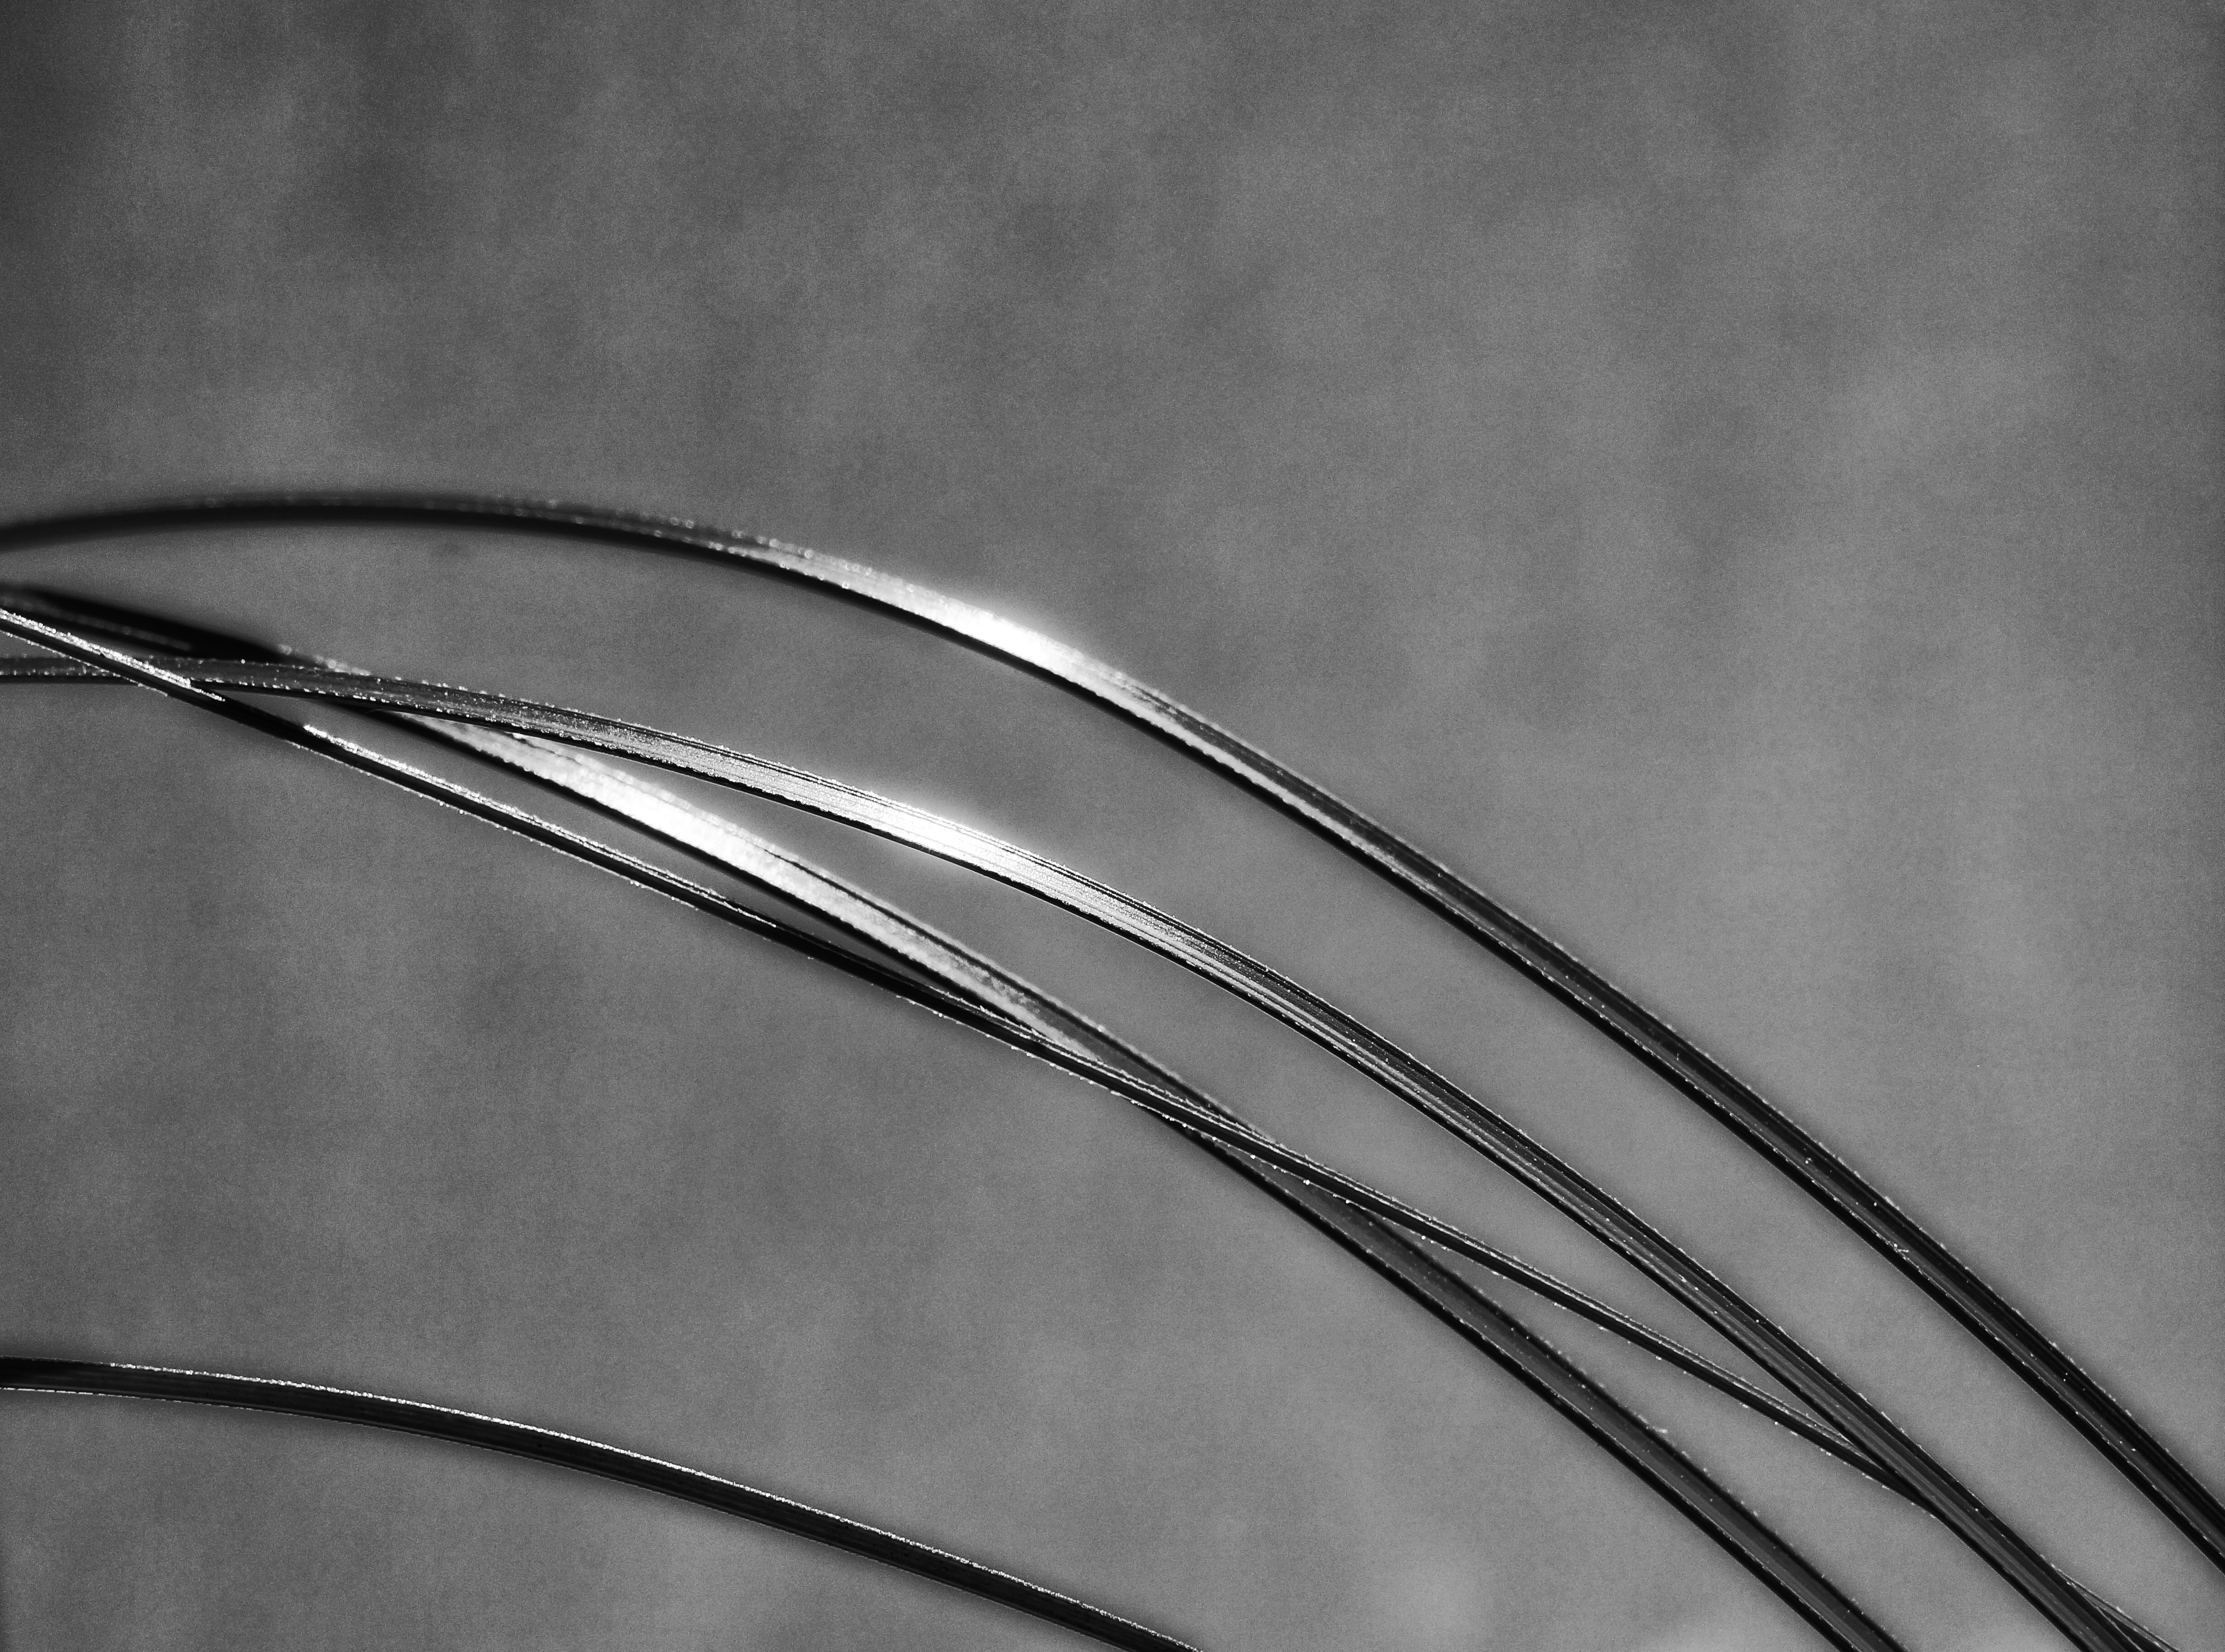
light, black and white, sun, white, photography, glass, narrow, line, reflection, black, monochrome, circle, close up, leaves, symmetry, sony, alpha, shape, 3000, ilce, ilce3000, 3000k, ilce3000k, macro photography, monochrome photography